U. Srinivas

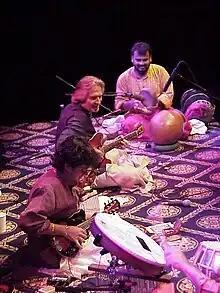
Remember Shakti Concert, Munich, Germany (2001) (left to right) U. Srinivas, John McLaughlin, V. Selvaganesh

He was the first musician to use the electric mandolin in Carnatic music: he modified the electric western instrument, using five single strings instead of the traditional four doubled strings to suit the Carnatic pitch, raga system, and especially gamakas, or nuanced oscillations. Starting in 1982, he performed regularly during the December season of the prestigious Madras Music Academy, performing there every year except in 2002 - December 23 of each year was a reserved slot for U. Srinivas - the highest accolade. Srinivas performed at age thirteen at the Berlin Jazz Festival. Initially booked to play a half-hour concert after Miles Davis, Srinivas won a standing ovation, and had to play for another hour. "He's got it in him. He's fantastic," said the legendary Don Cherry at the time. Guitarist John McLaughlin first heard a tape of this concert by the thirteen-year-old prodigy, and was left very impressed. He played at the Olympic Arts Festival, Barcelona in 1992 and in 1995 recorded a successful fusion album with Michael Brook. When John McLaughlin revived his group Shakti, and renamed it Remember Shakti, in 1997, he asked Srinivas to join the group and tour the world with it, along with other Indian musicians Zakir Hussain, Shankar Mahadevan, and V. Selvaganesh. Srinivas was a leading player of the group. Srinivas toured extensively across the world, in his own right - he played in Australia, Southeast Asia, Southwest Asia, and extensively and frequently across the United States and Canada.